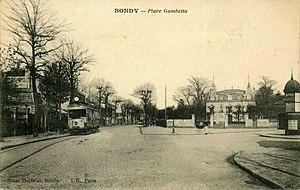
Bondy: Place Gambetta et avenue de Paris
La rue Jules-Guesde, est un important axe de communication de Bondy.